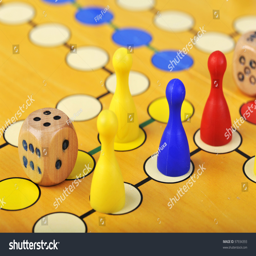
the ancient board game of game is truly international .